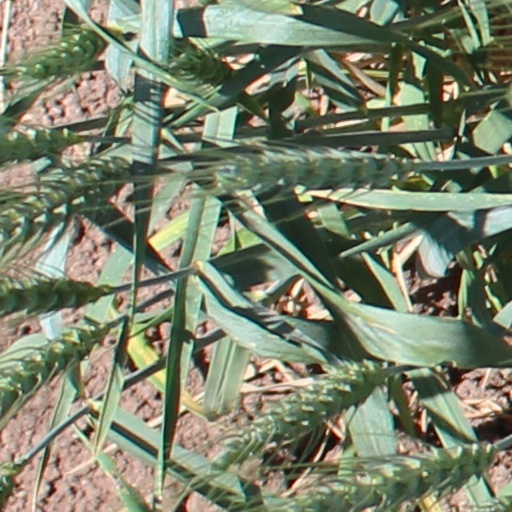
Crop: wheat